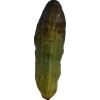
Label: cucumber